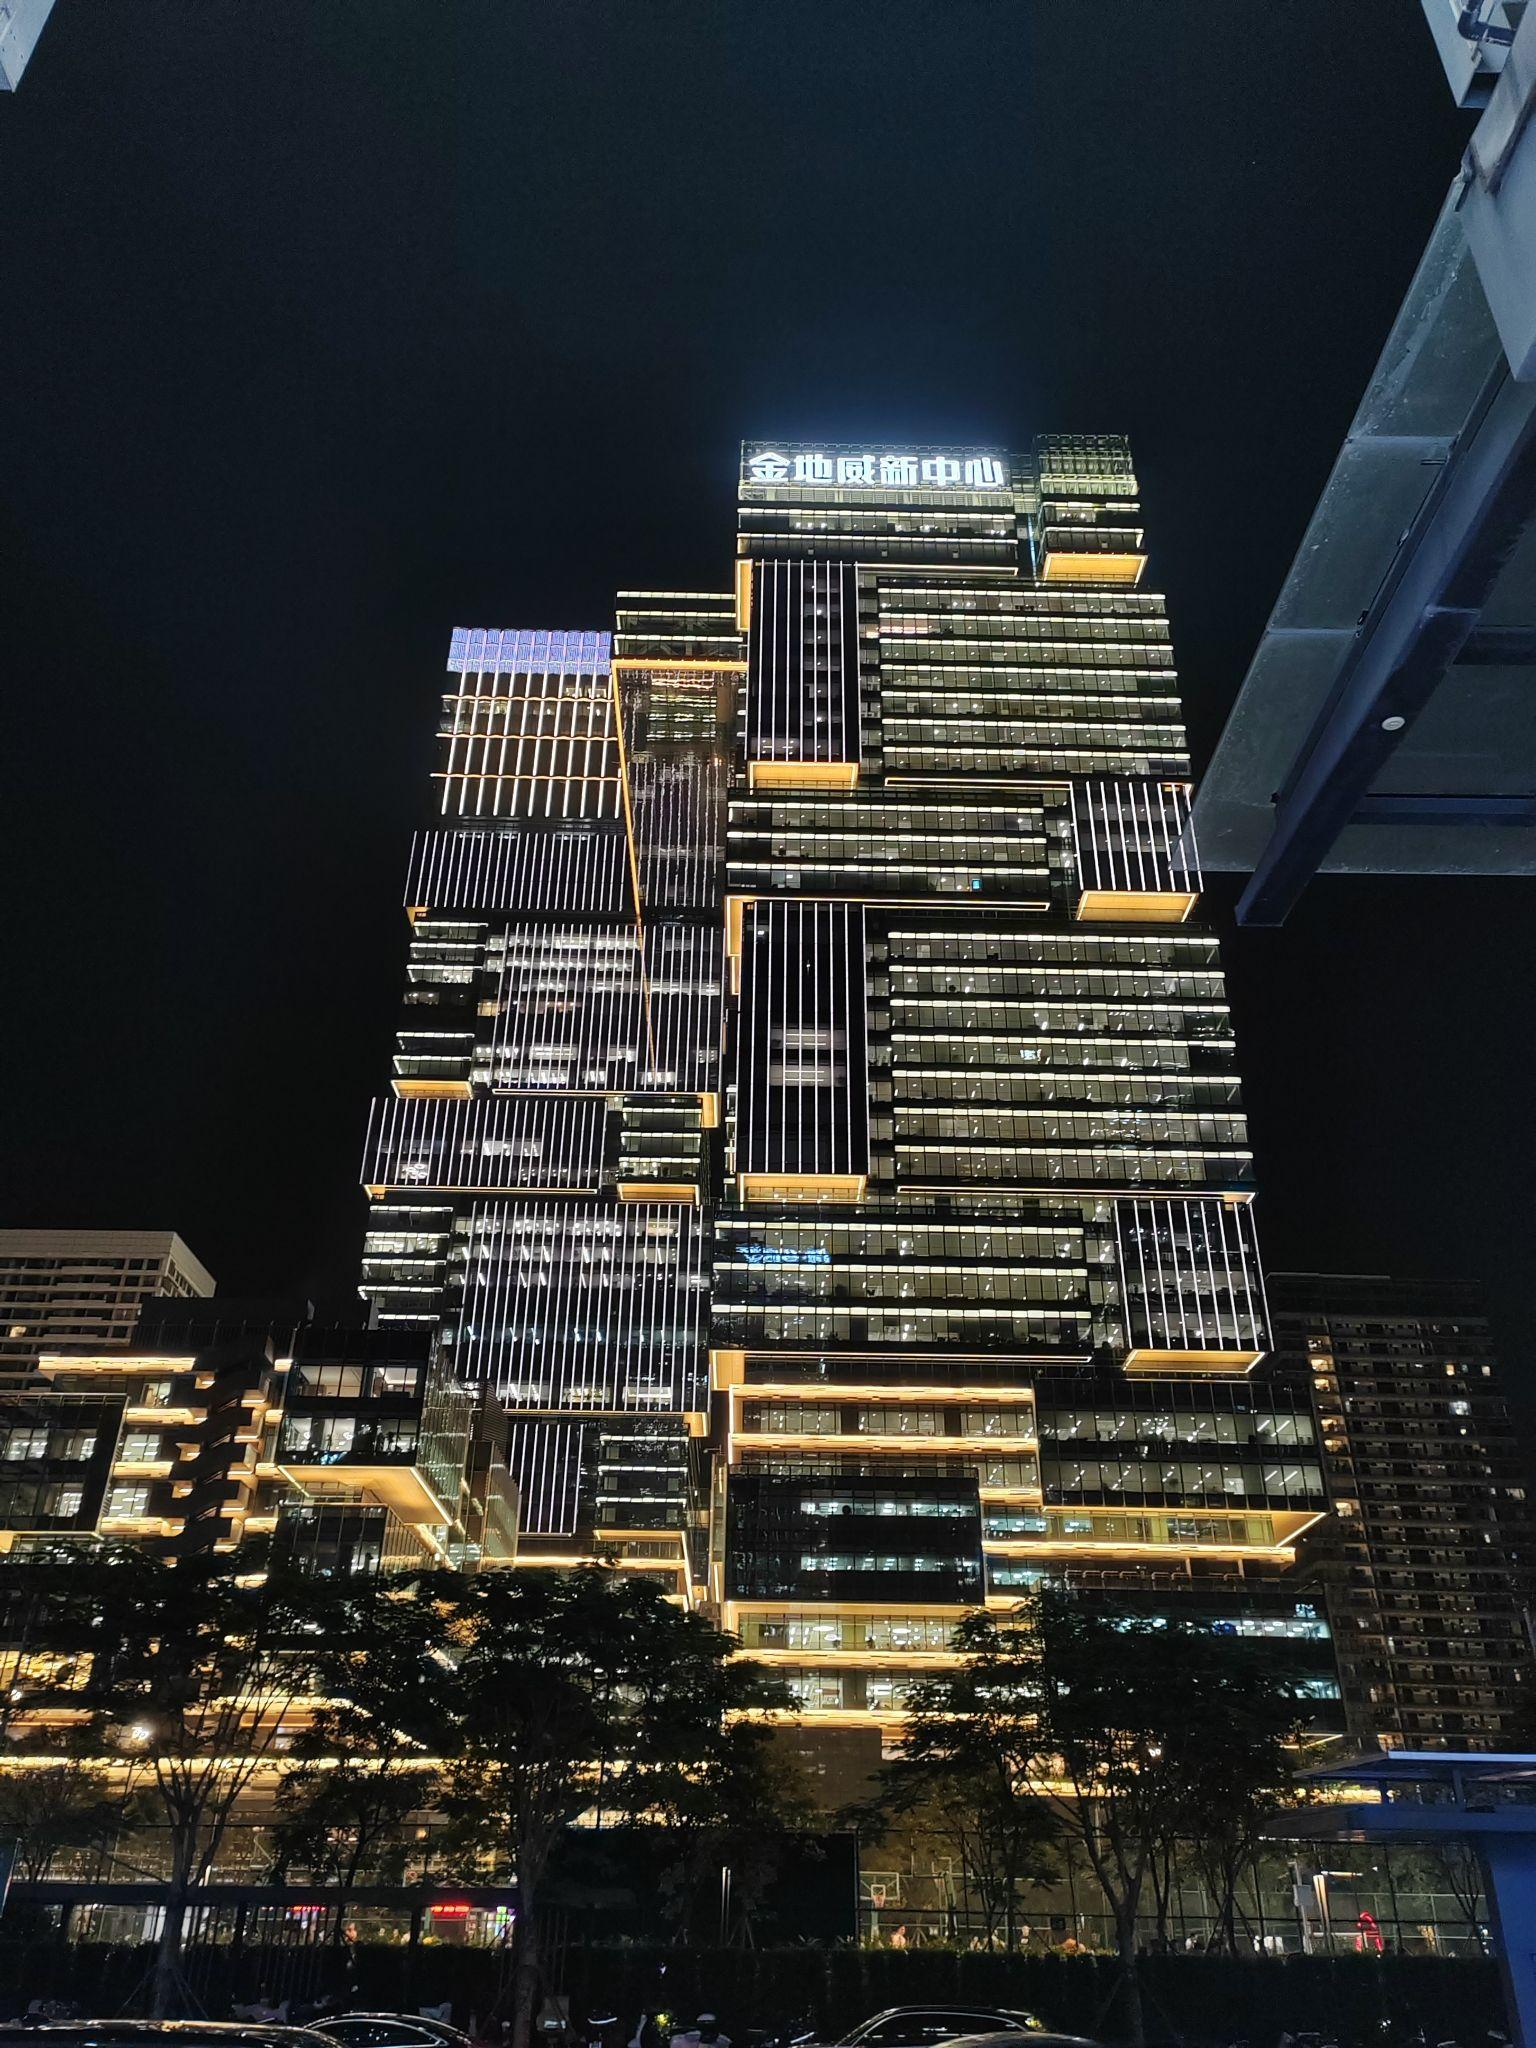
地标名称：金地威新中心
所在城市：深圳市·南山区